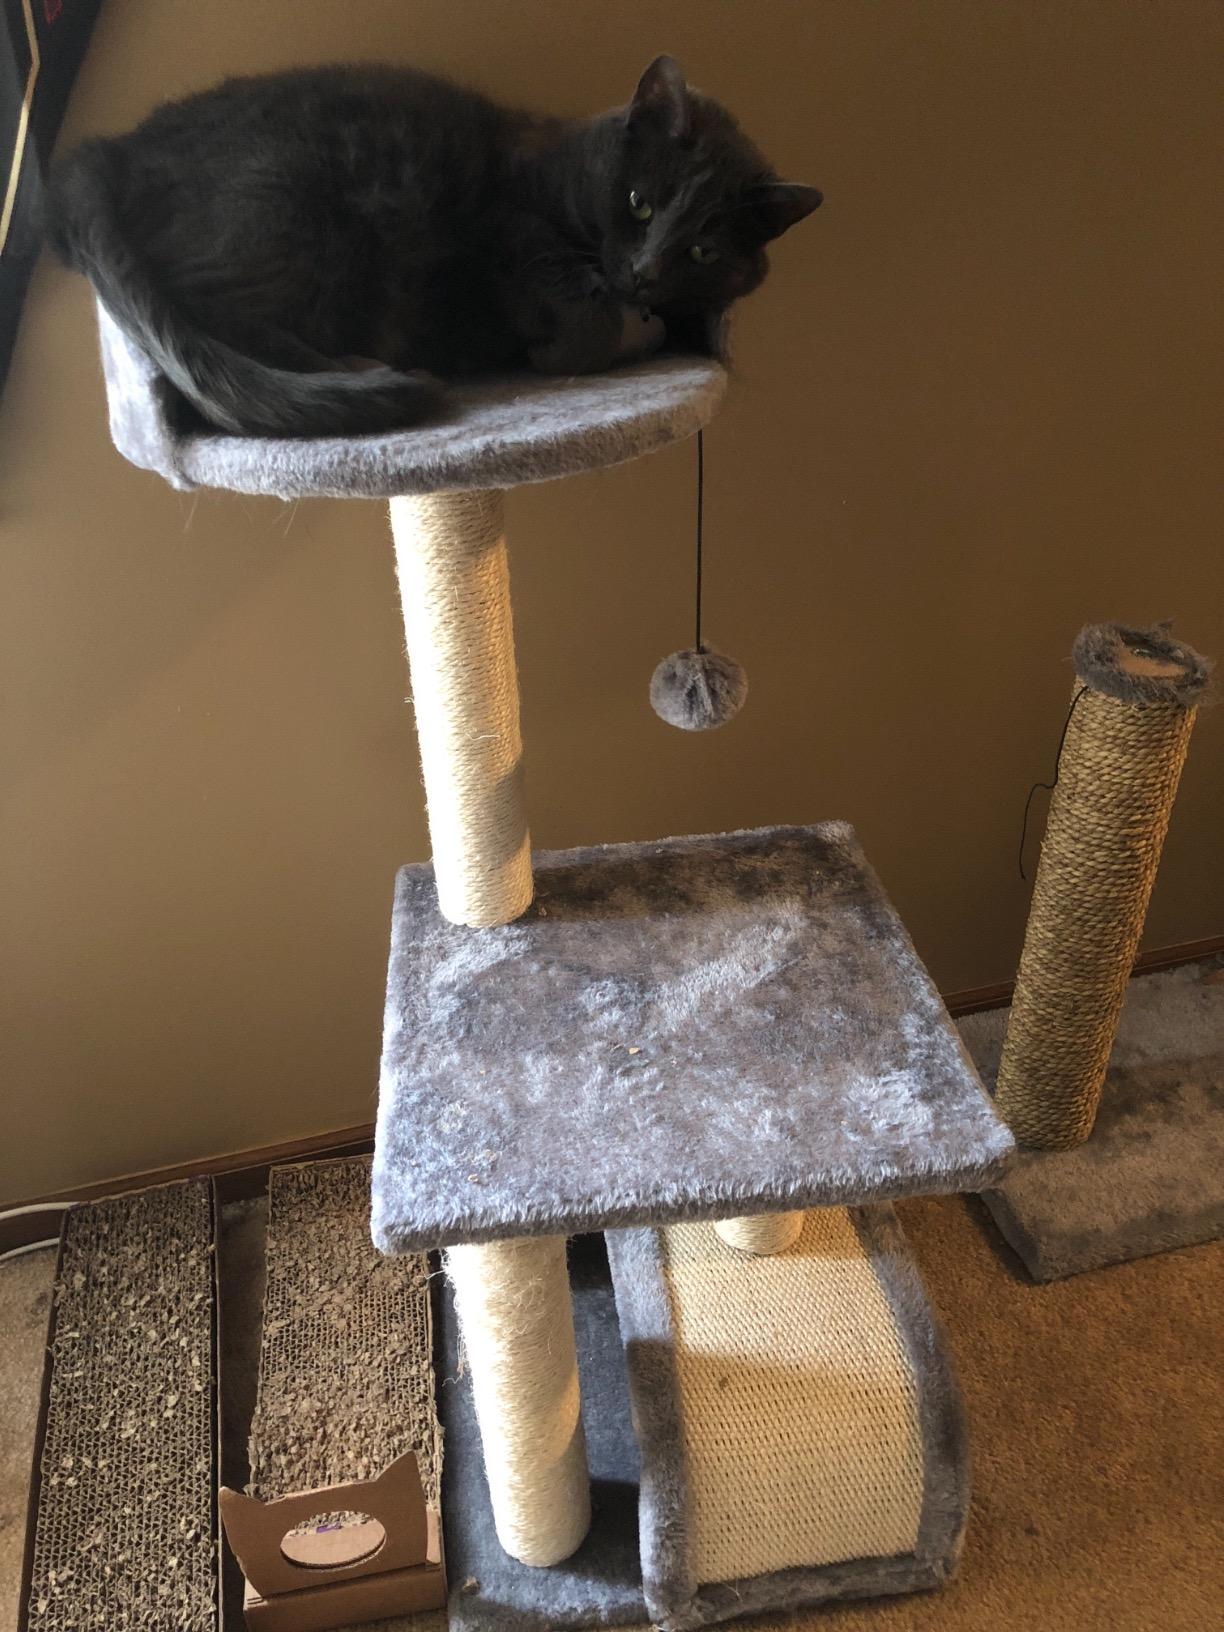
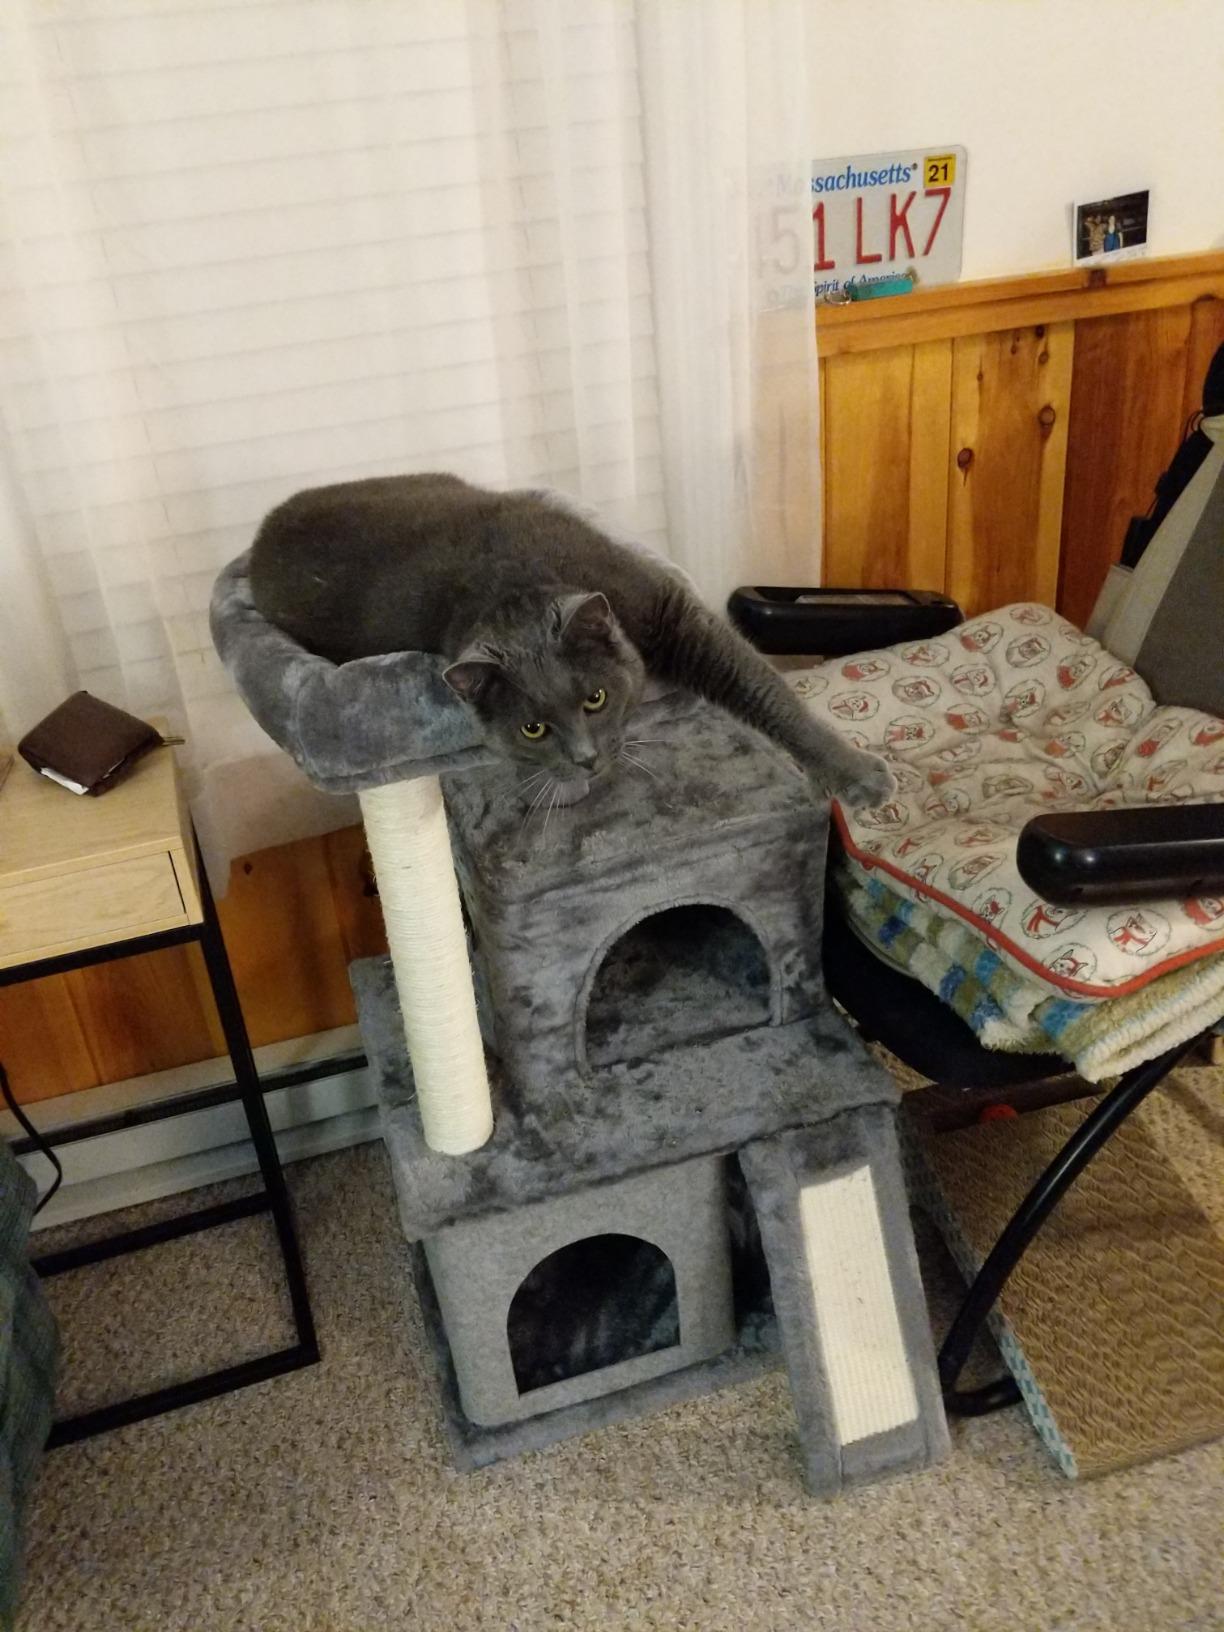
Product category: items_cat tree
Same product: no